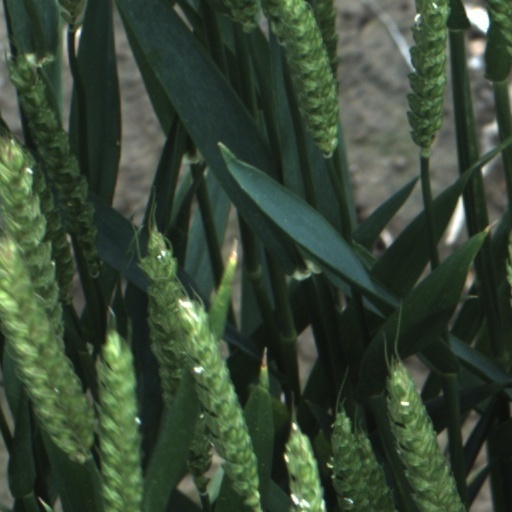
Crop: wheat